Recursive Internetwork Architecture

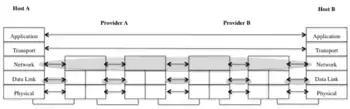
Figure 6. Functional layering of the TCP/IP architecture

Though these problems are far more acutely visible today, there have been precedents and cases almost right from the beginning of the ARPANET, the environment in which the Internet protocol suite was designed: